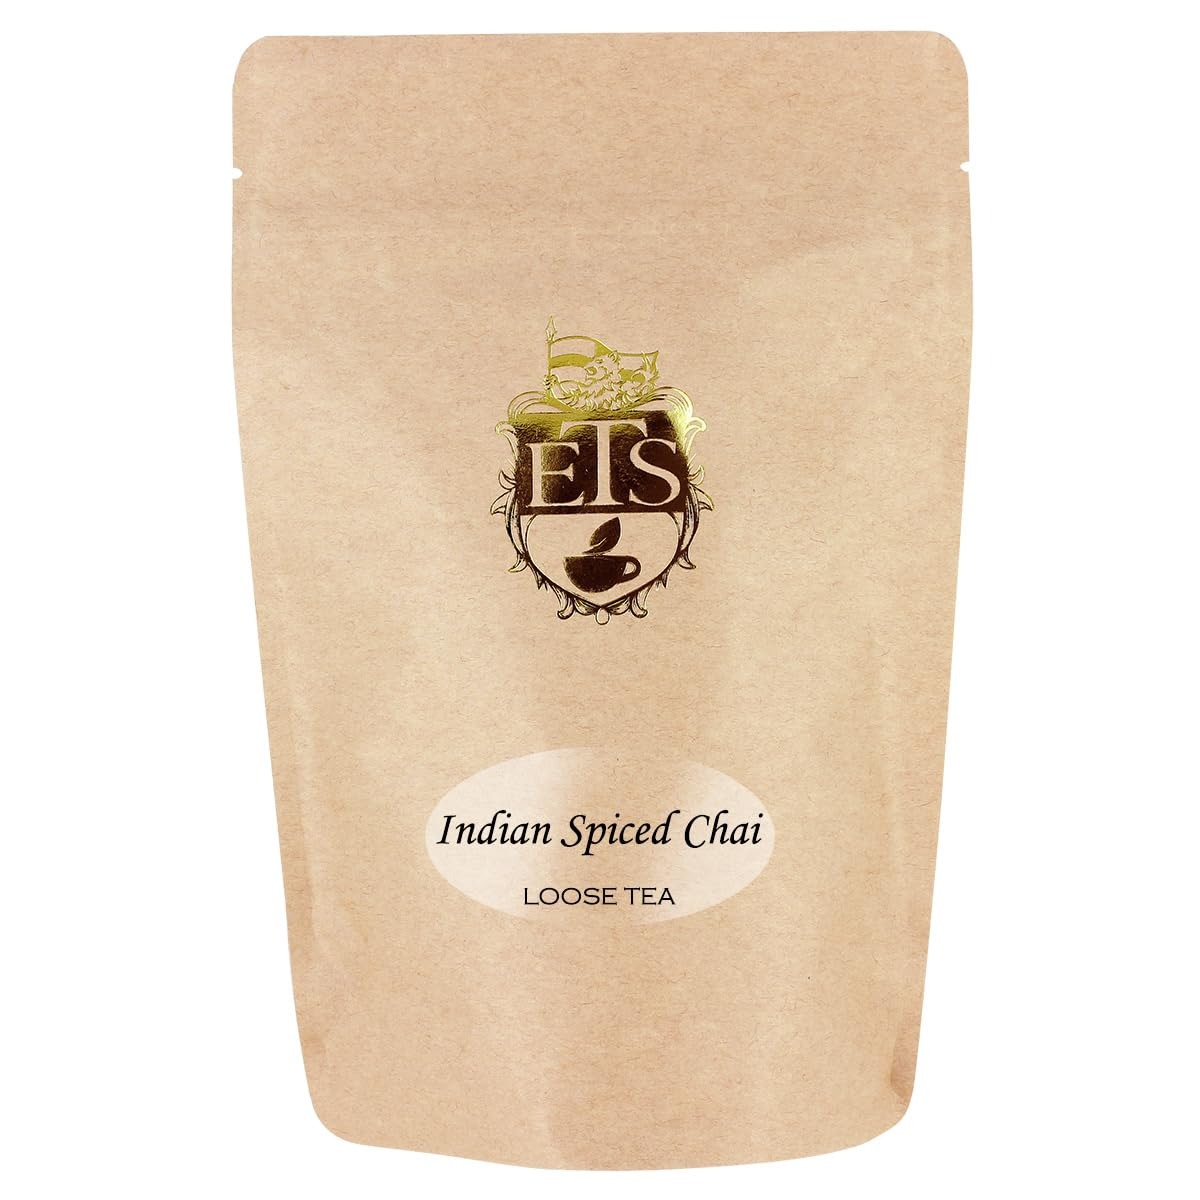
Item Name: Indian Spiced Chai Tea - Loose Leaf - 16oz
Bullet Point 1: Indian Spiced Chai Tea
Bullet Point 2: This tea is based on a premium black tea from Sri Lanka
Bullet Point 3: This wonderful tea is made from real Indian spices and high-grown Ceylon tea
Bullet Point 4: A great tea enjoyed any time of the day
Bullet Point 5: 16 oz package of loose leaf tea
Product Description: This tea is based on a premium black tea from Sri Lanka, blended with cardamom, cloves, coriander, cumin seed, sweet cumin seeds, curry leaves, lemon grass, rampe leaves. Best enjoyed with milk, and sugar to taste.
Value: 16.0
Unit: Ounce

Price: 17.29